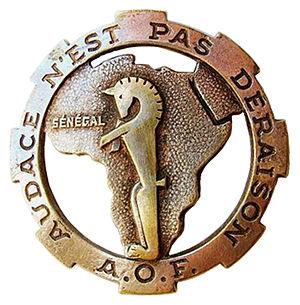
Insigne du 12e Régiment de chasseurs d'Afrique, Type 2
Le 12ᵉ régiment de chasseurs d’Afrique est un régiment de cavalerie de l'Armée de terre française, créé le 1ᵉʳ septembre 1941 sous le nom initial de 12ᵉ groupe autonome de chasseurs d'Afrique et dissous en 1963.
Albert Zimmer, né le 12 juillet 1922 à la Wantzenau, est un résistant alsacien et un combattant de la 2e DB mort le 23 novembre 1944 en participant à la libération de Strasbourg.